PNC Park

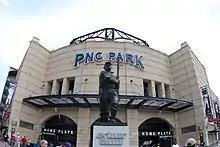
The limestone exterior of the park at the home plate entrance, with a statue of Honus Wagner

Statues of Pirates' Hall of Famers Honus Wagner, Roberto Clemente, Willie Stargell and Bill Mazeroski are positioned at various points outside of PNC Park. Wagner and Clemente's statues were previously located outside of Three Rivers Stadium, and after the venue was imploded, the two statues were removed from their locations, refurbished, and relocated outside PNC Park.